Hasta la vista, baby

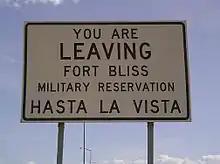
Sign at Fort Bliss U.S. Army post

The term "hasta la vista" is a Spanish farewell that can generally be understood as meaning "Until the (next) time we see each other" or "See you later" or "Goodbye". In 1970, Bob Hope comically delivered the "Hasta la vista, baby" saying to Raquel Welch in the beginning of their "Rocky Racoon" tribute on Raquel Welch's special "Raquel". This term, with the added word "baby"—"Hasta la vista, baby"—was later used in a popular hit song from 1987, "Looking for a New Love" by Grammy Award winner Jody Watley. It was also used in the 1988 Tone Lōc single "Wild Thing".